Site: brandenburg
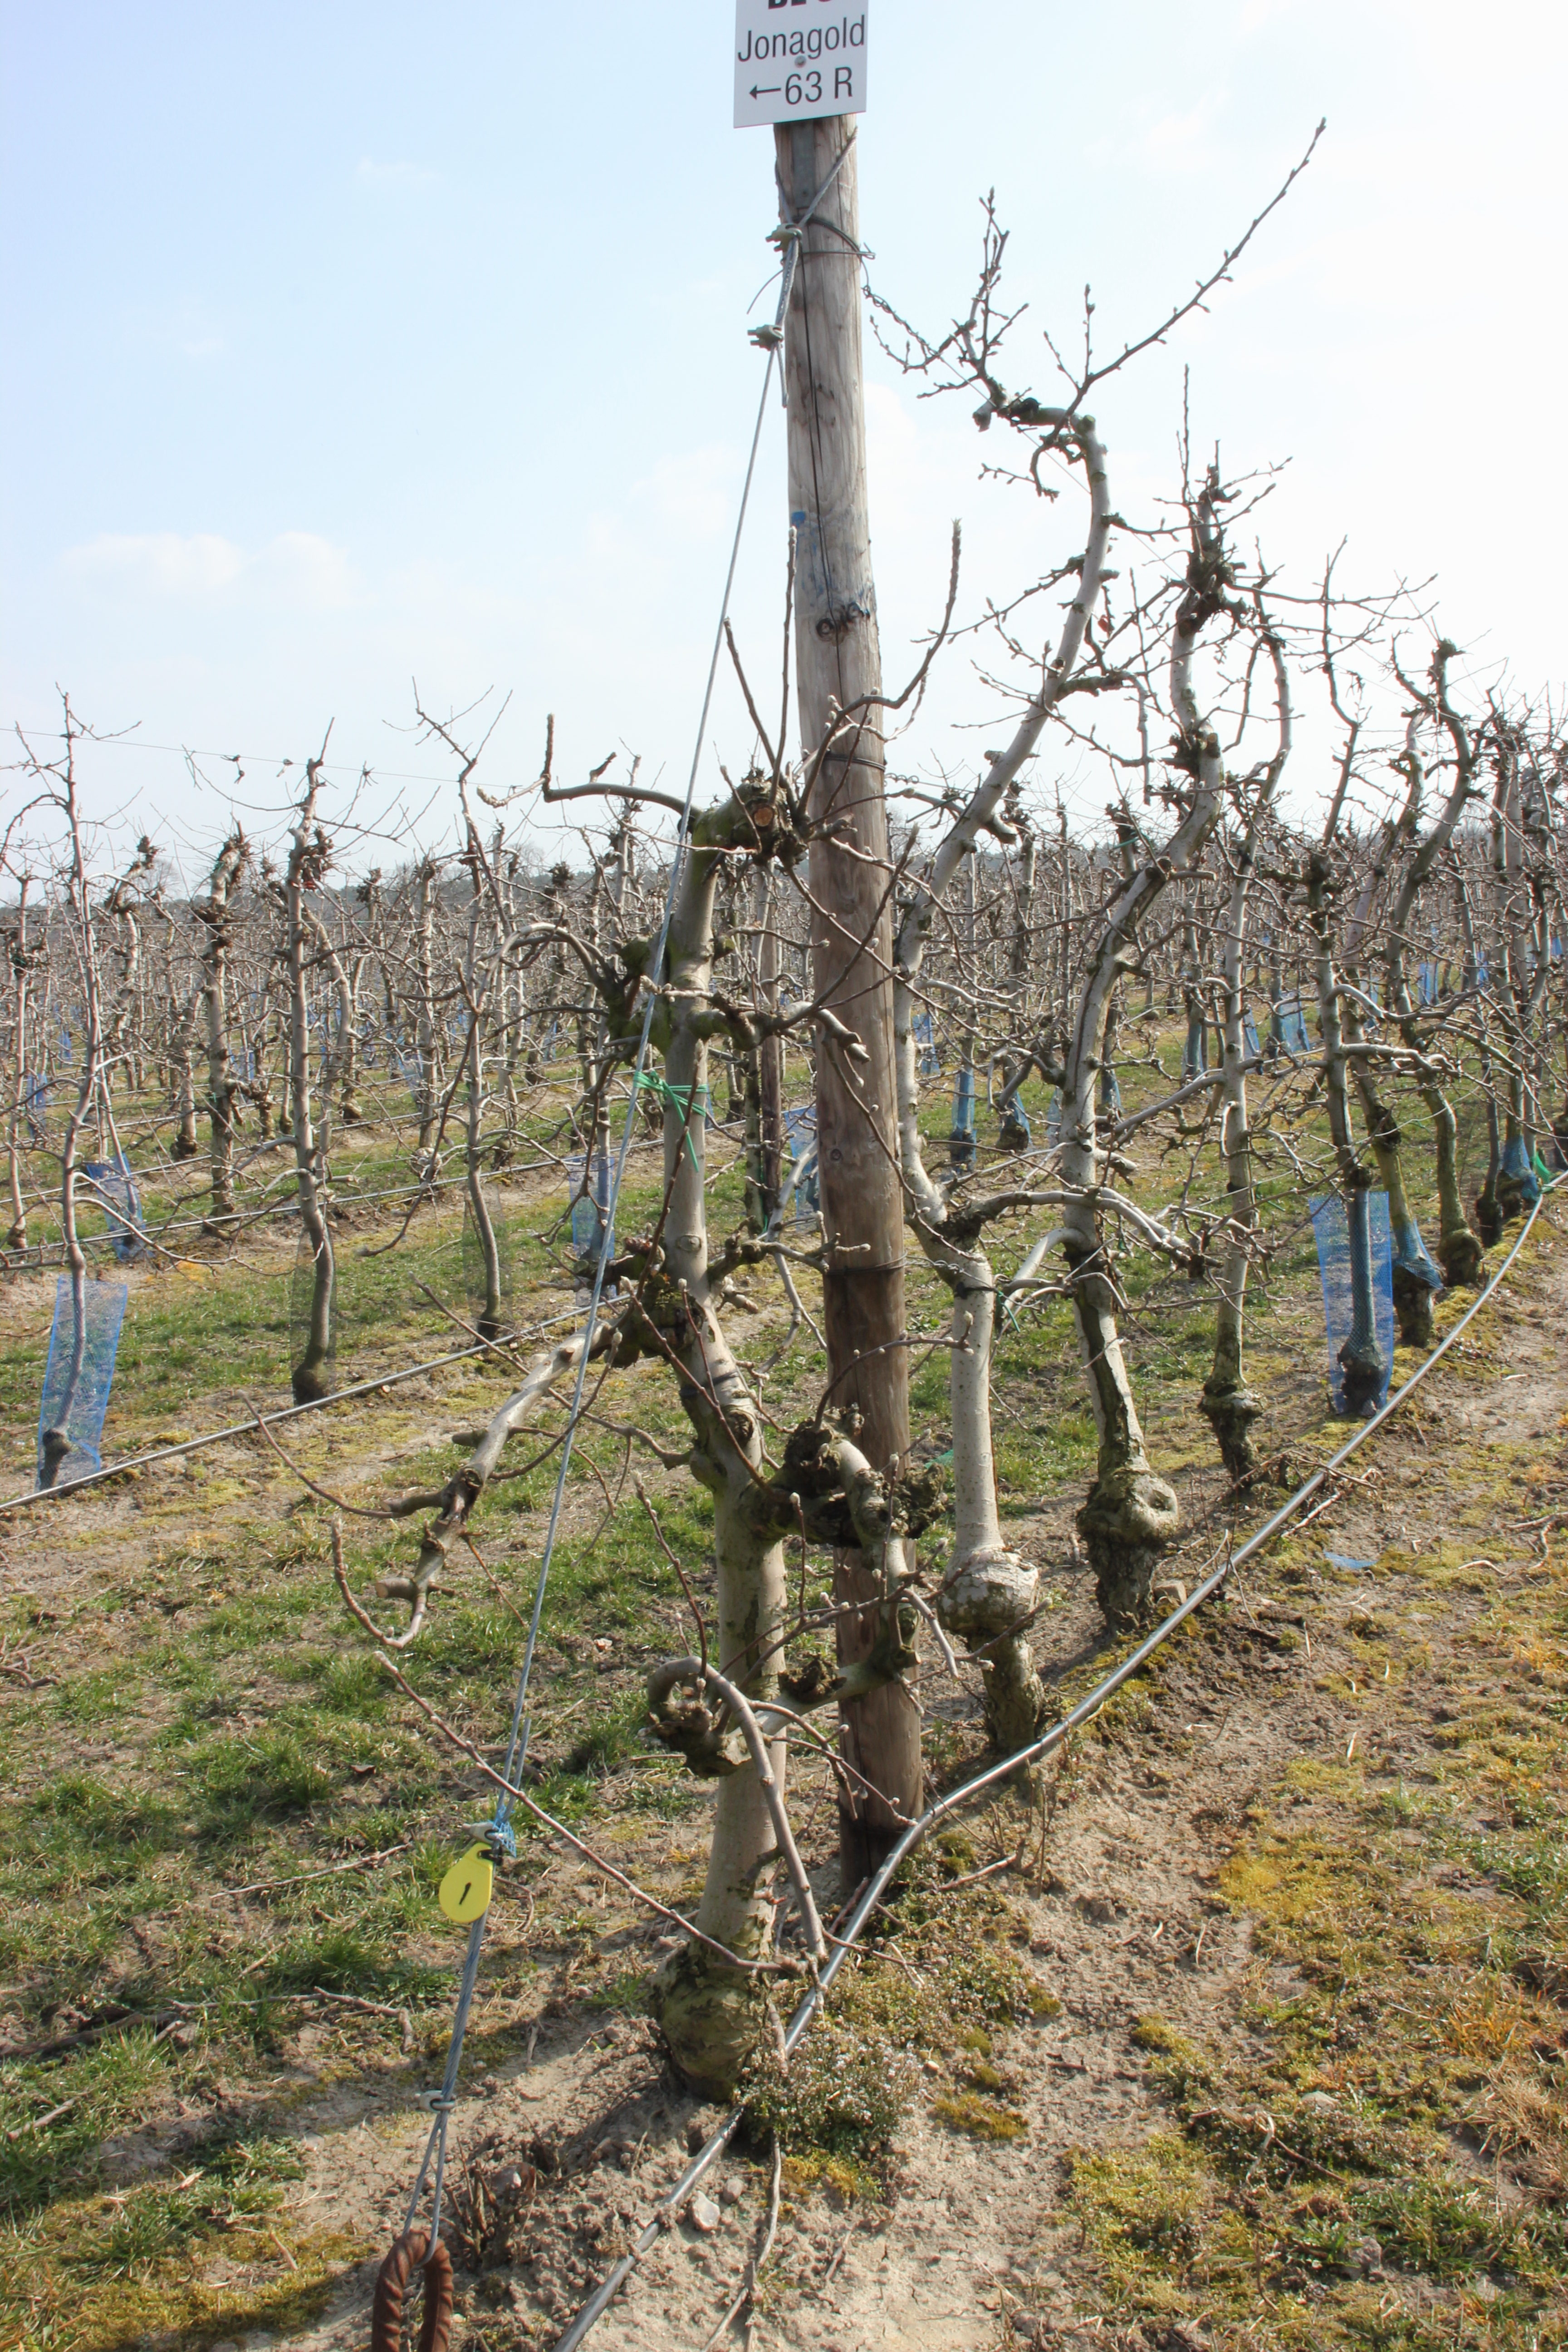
Growth stage (BBCH 03): Bud development